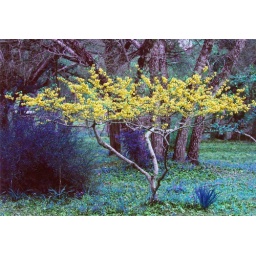
fairy tale #2 in yellow redbud tree #2 with color